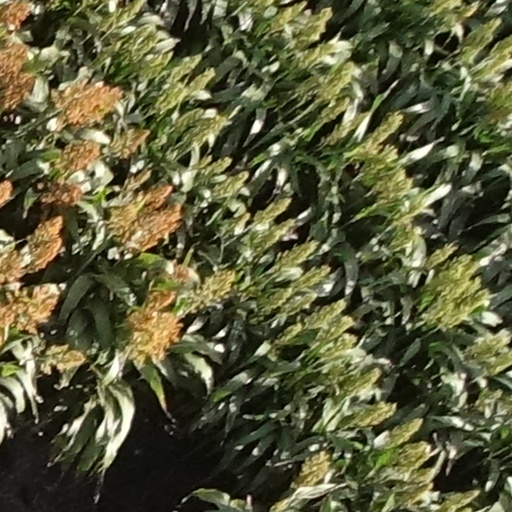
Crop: sorghum